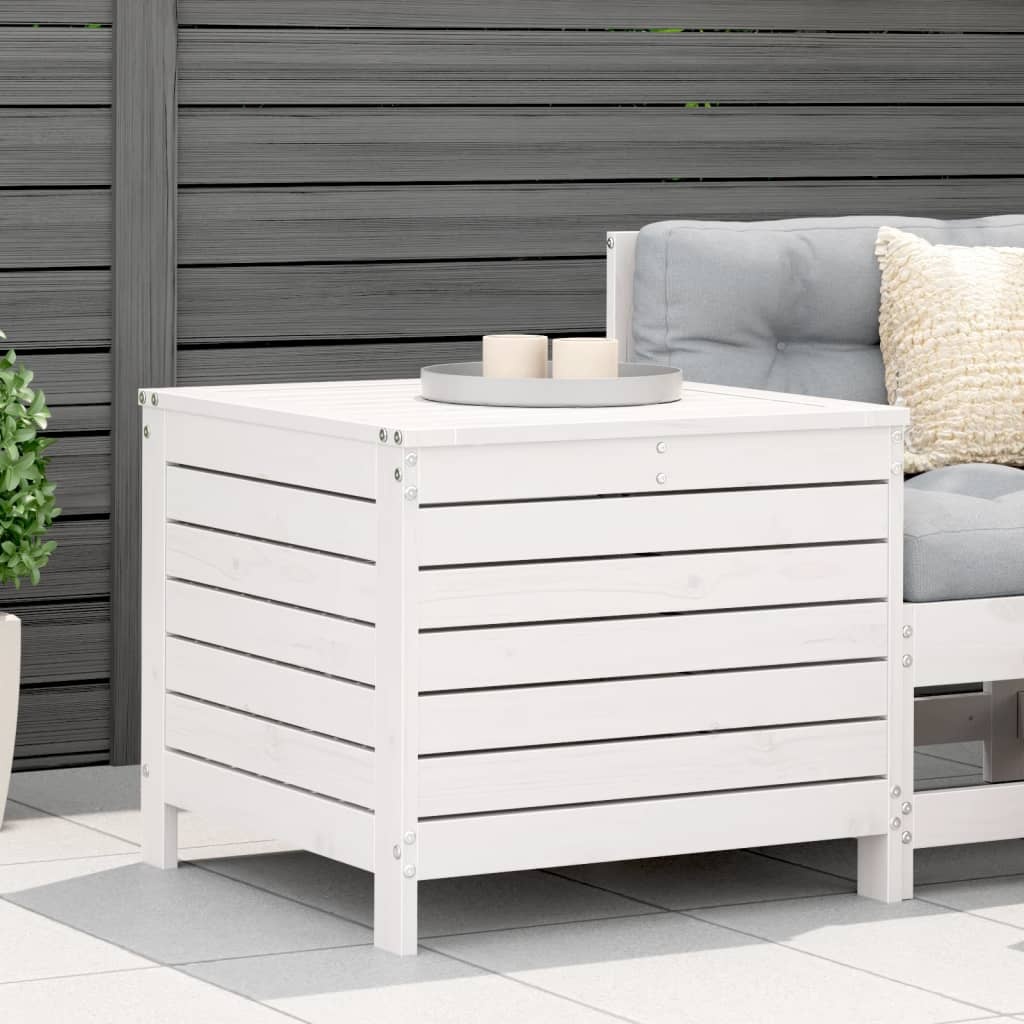
Taburet de grădină, alb, 62x63,5x53,5 cm, lemn masiv pin
Aceste taburet pentru grădină, din lemn, aduce o completare interesantă grădinii, terasei sau verandei dvs., atunci când vreți să discutați cu familia și prietenii sau doar să vă bucurați de vremea frumoasă. Lemn masiv de pin: Fotoliile de grădină sunt realizate din lemn masiv de pin pentru rezistență și stabilitate. Lemnul masiv de pin este un material natural frumos. Lemnul de pin are fibre drepte, iar nodurile dau materialului unicitate și un aspect rustic. Utilizare versatilă: Acest otoman de exterior poate fi folosit nu numai pentru a sta sau a vă relaxa picioarele, dar poate fi folosit și ca măsuță de cafea pentru a vă așeza băuturile, alimentele, iar piesa de mobilier pentru grădină are spațiu de depozitare sub șezut. Design cu șipci: Designul cu șipci al scaunului de grădină din lemn previne acumularea de apă, menținând șezutul uscat și prevenind putrezirea inutilă. Design modular: Taburet pentru picioare, secțional, este flexibil și ușor de mutat. Îl puteți combina cu alte segmente modulare disponibile în meniul derulant, pentru a vă crea propriile configurații de seturi de mobilier pentru grădină! Bine de știut: Pentru a vă asigura că mobilierul dvs. de exterior rămâne frumos, vă recomandăm să îl protejați cu o husă impermeabilă. Culoare: Alb Material: Lemn masiv de pin Dimensiuni: 62 x 63,5 x 53,5 cm (l x ad. x î) Asamblare necesară: Da Pernă inclusă: Nu
Brand: vidaXL
Category: Furniture > Outdoor Furniture > Outdoor Ottomans > Cocktail Ottomans